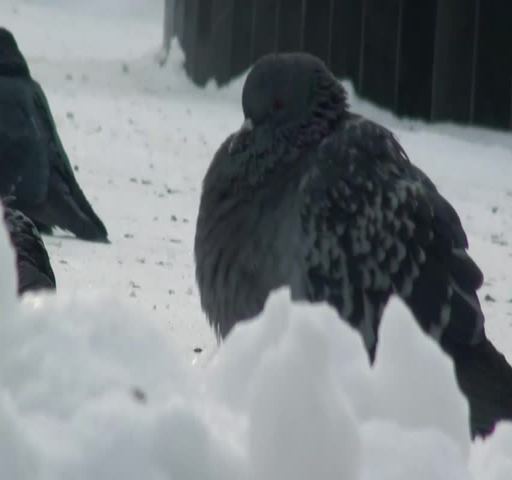
pigeon sitting on the snow cold winter snow